Fremantle submarine base

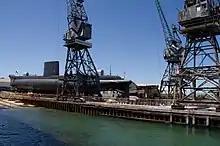
Victoria Quay slipways, with HMAS "Ovens"

British submarines, smaller than their American counterparts, were predominantly used in shallower water, and against smaller craft, which they attacked with their deck gun rather than torpedoes. This approach carried a number of risks, it being harder for a submarine to hide in shallow water and the gun crew being exposed to enemy defensive fire.